Hukumat

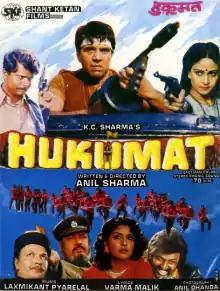
Promotional poster

 is a 1987 Indian Hindi-language action film directed by Anil Sharma, starring Dharmendra and Rati Agnihotri, while Swapna and Sadashiv Amrapurkar play supporting roles. The film became the highest-grossing Bollywood film of 1987. It also received highly positive response from critics. It was remade in Tamil as "Puthiya Vaanam".